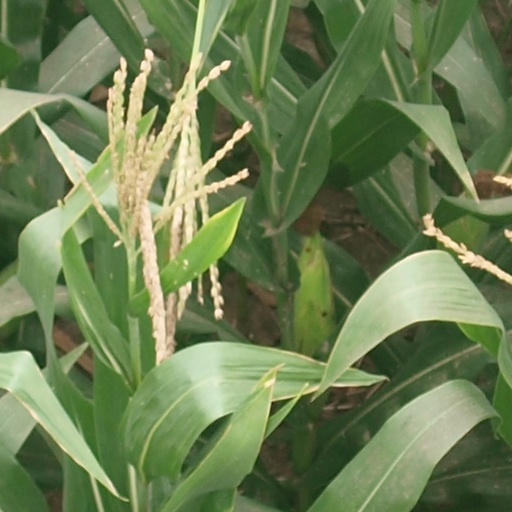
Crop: maize; corn